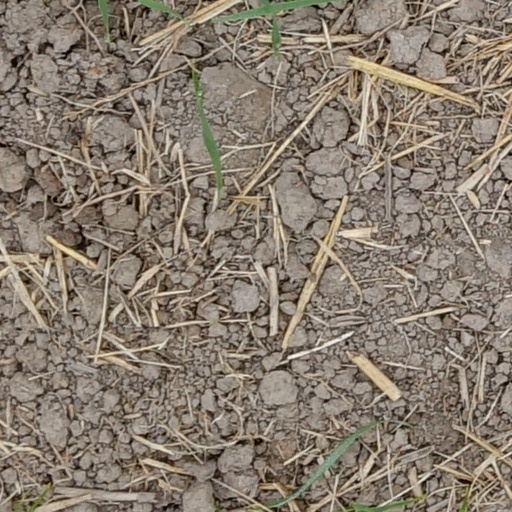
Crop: wheat